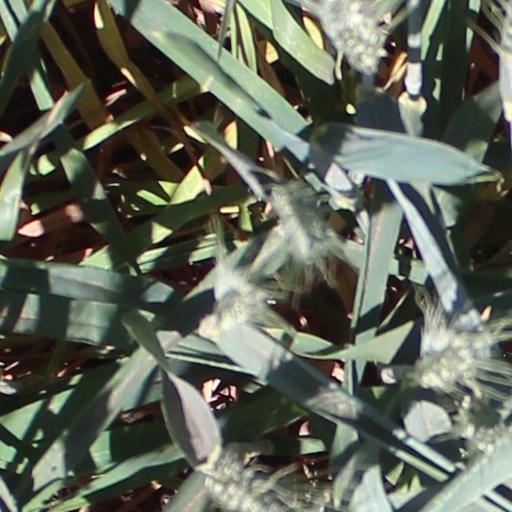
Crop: wheat